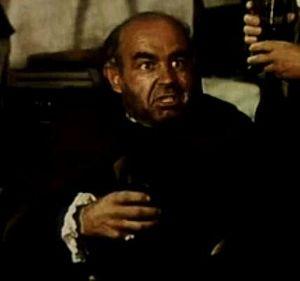
Nestor Paiva est un acteur américain, né le 30 juin 1905 à Fresno, mort d'un cancer le 9 juin 1966 à Hollywood.